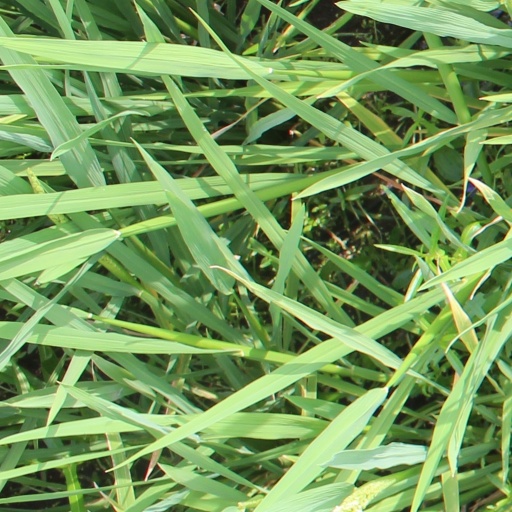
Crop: rice